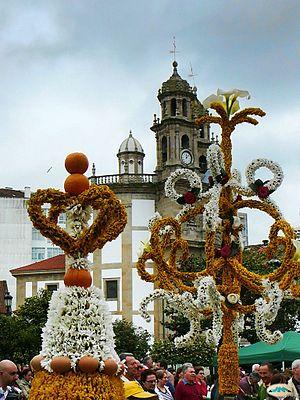
Los Mayos est le nom d'une fête populaire de Galice en Espagne qui fait partie du cycle de mai, une période d'exaltation de la nature au début du printemps, dont les origines remontent aux civilisations pré-romaines.
Pontevedra est une ville qui se trouve dans le nord-ouest de l'Espagne et de la Péninsule Ibérique. Capitale de la province de Pontevedra ainsi que capitale de la région touristique des Rías Baixas ou Rías Bajas, la ville est située dans le sud-ouest de la communauté autonome de Galice. Elle est surnommée « la ville où le piéton est roi ».